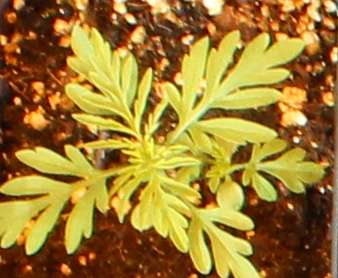
Label: Ragweed